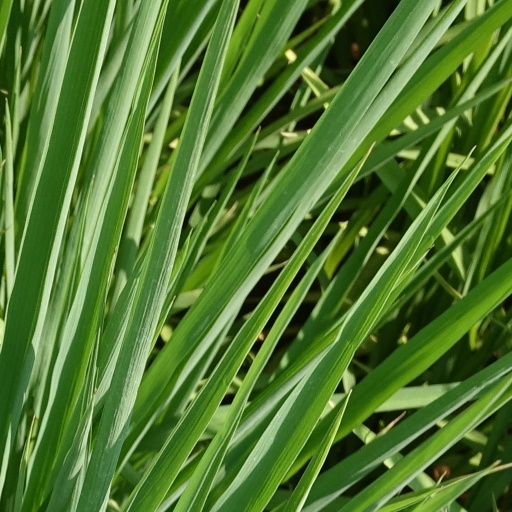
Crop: rice